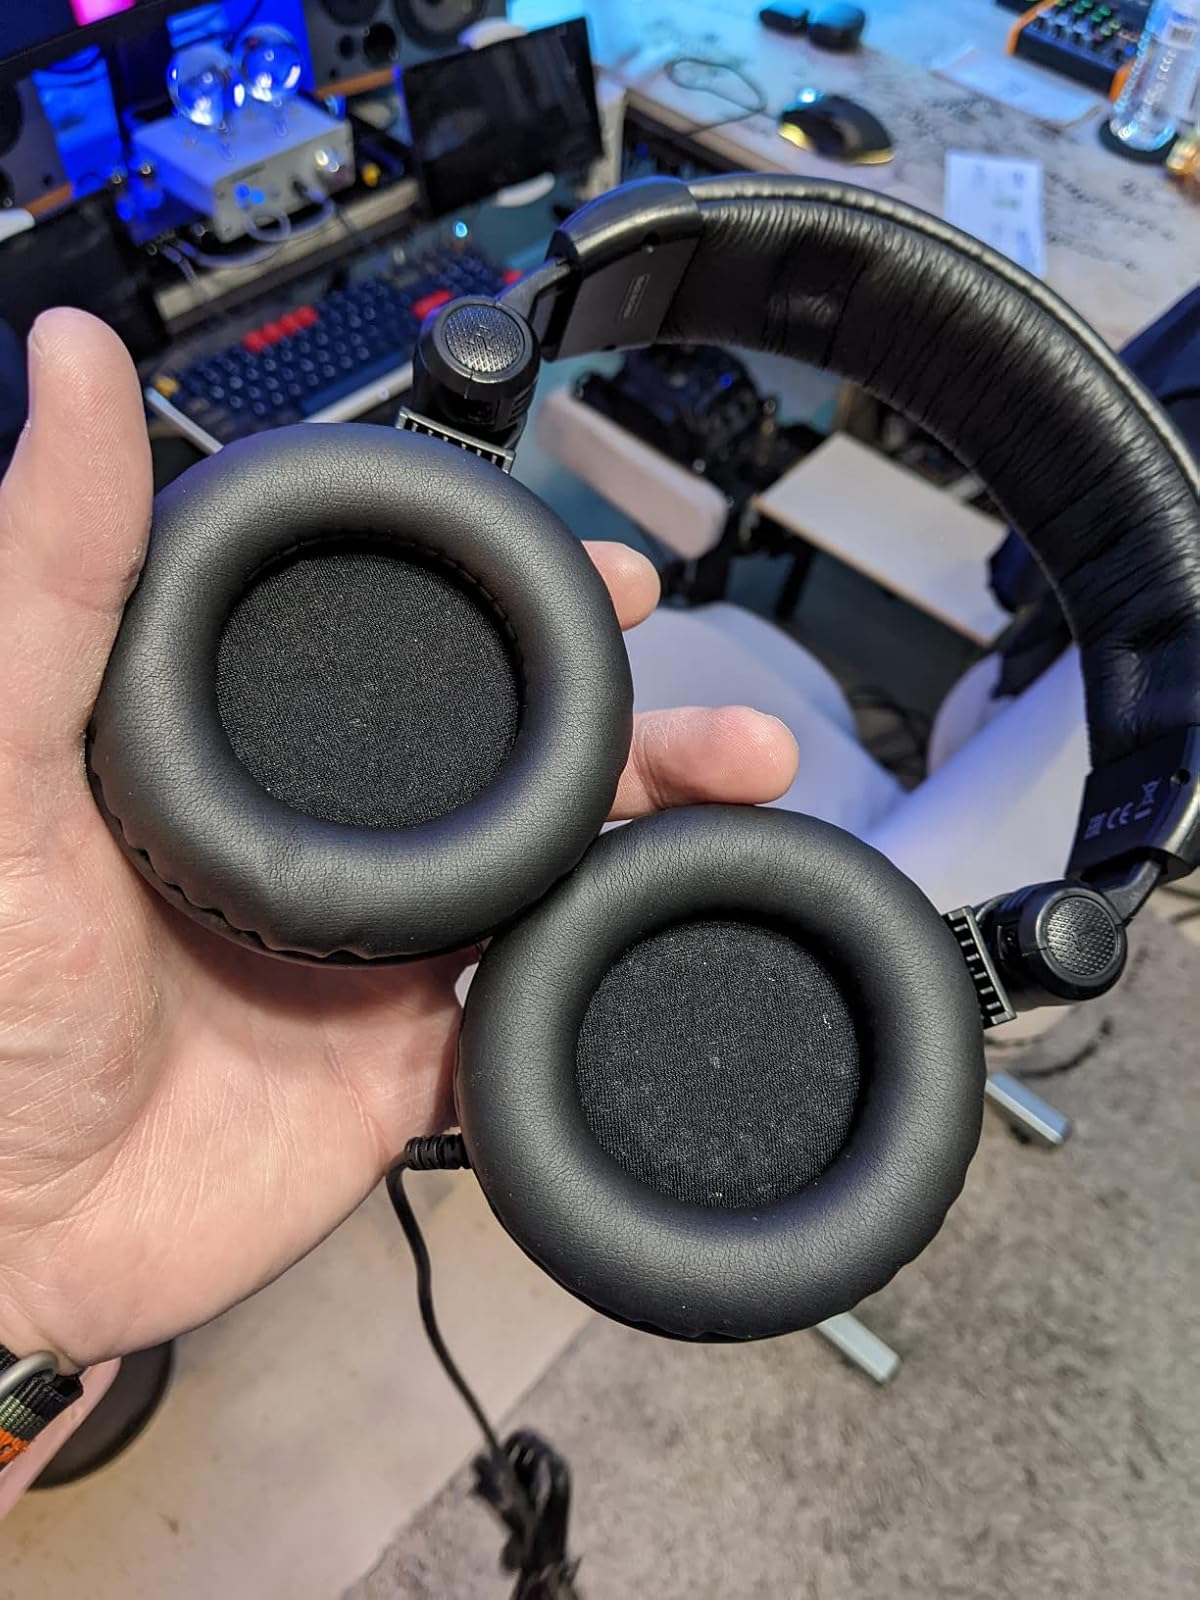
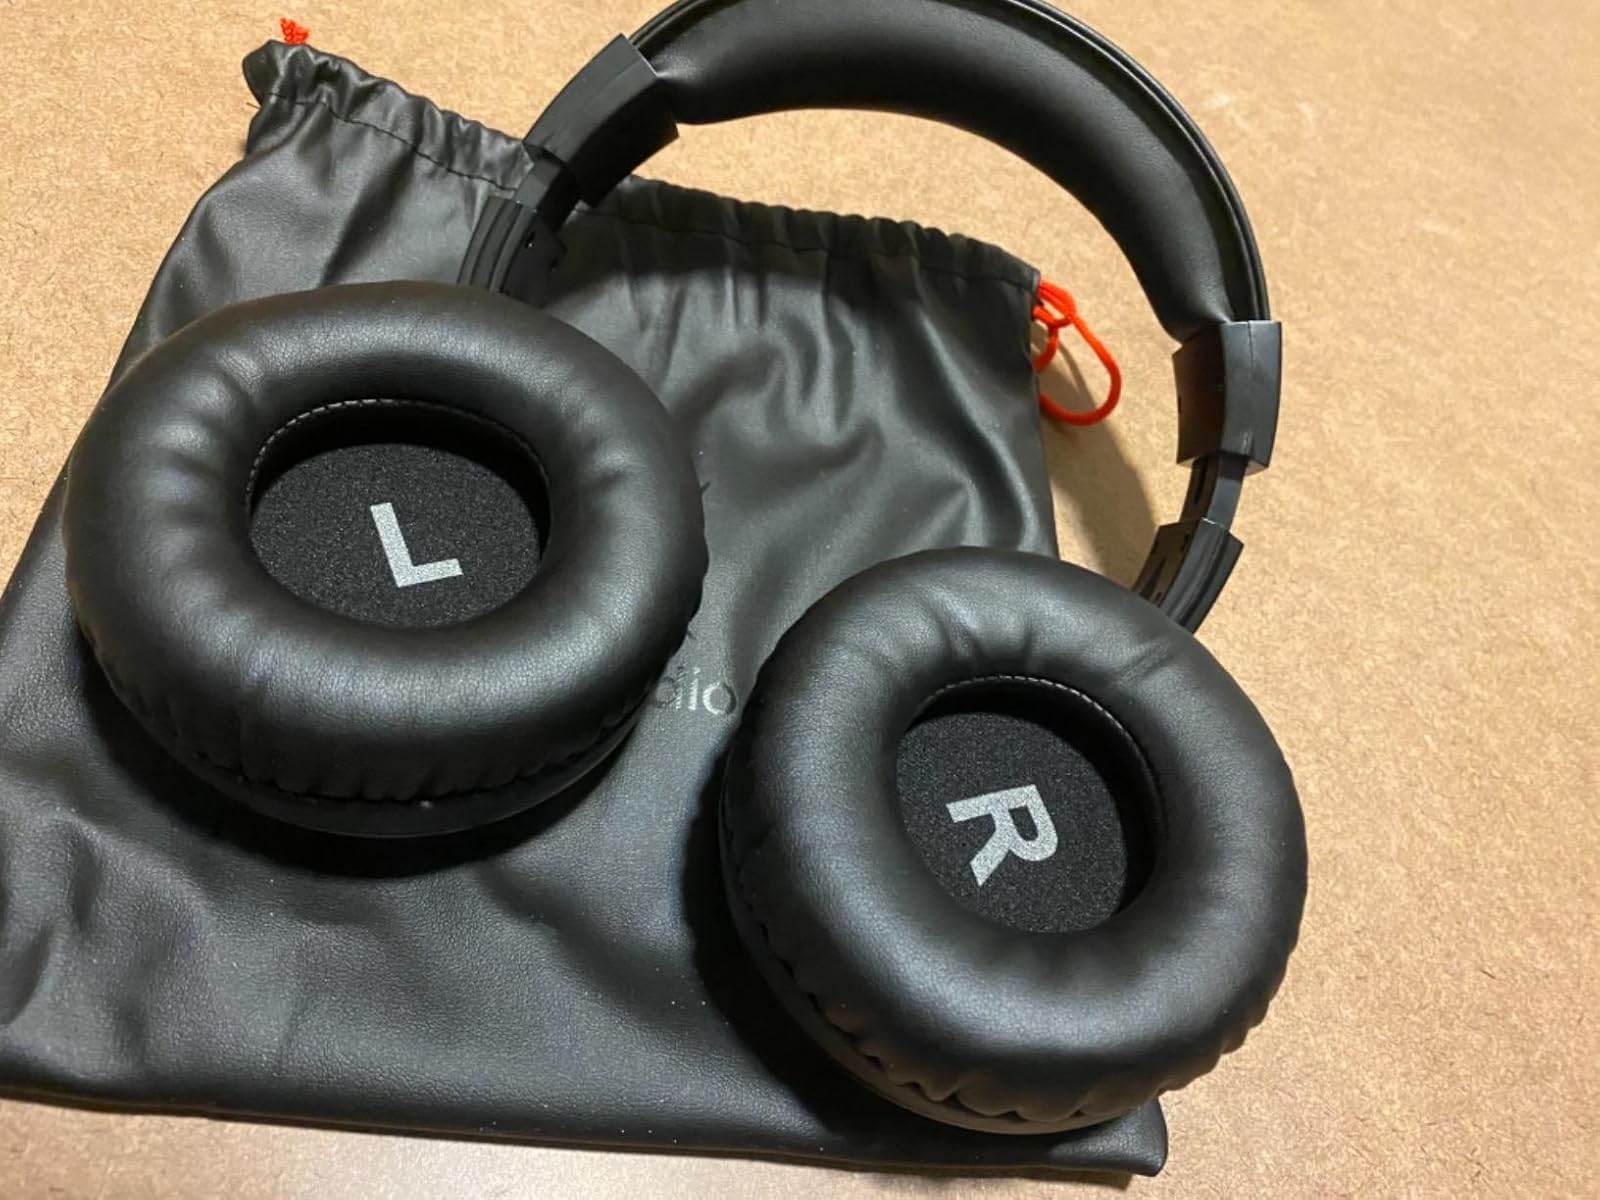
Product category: headphones
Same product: no